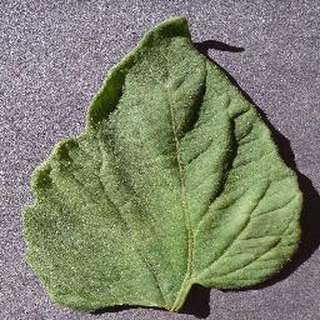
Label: healthy_tomato